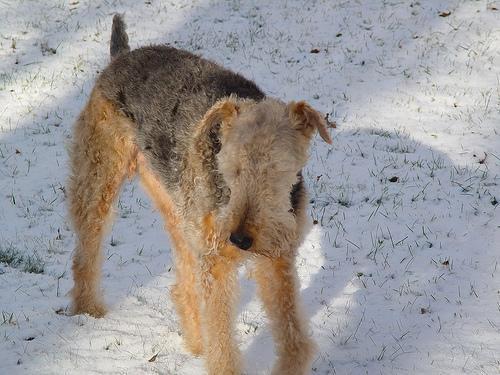
Airedale